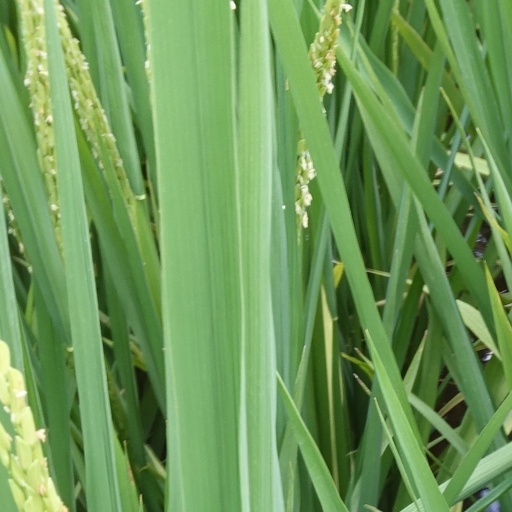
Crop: rice